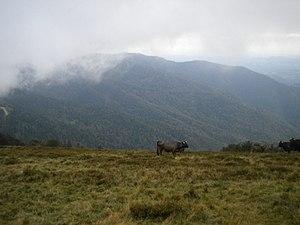
Vue des estives du col de Péguère (Ariège, France).
Le massif de l'Arize est un massif de montagnes des Pyrénées françaises d'une superficie de 9 888 ha situé dans le département de l'Ariège en région Occitanie.
Le col de Péguère, appelé Mur de Péguère depuis le passage du Tour de France, est un col routier pyrénéen du massif de l'Arize, situé à la limite des territoires communaux de Boussenac et de Sentenac-de-Sérou, en Ariège.